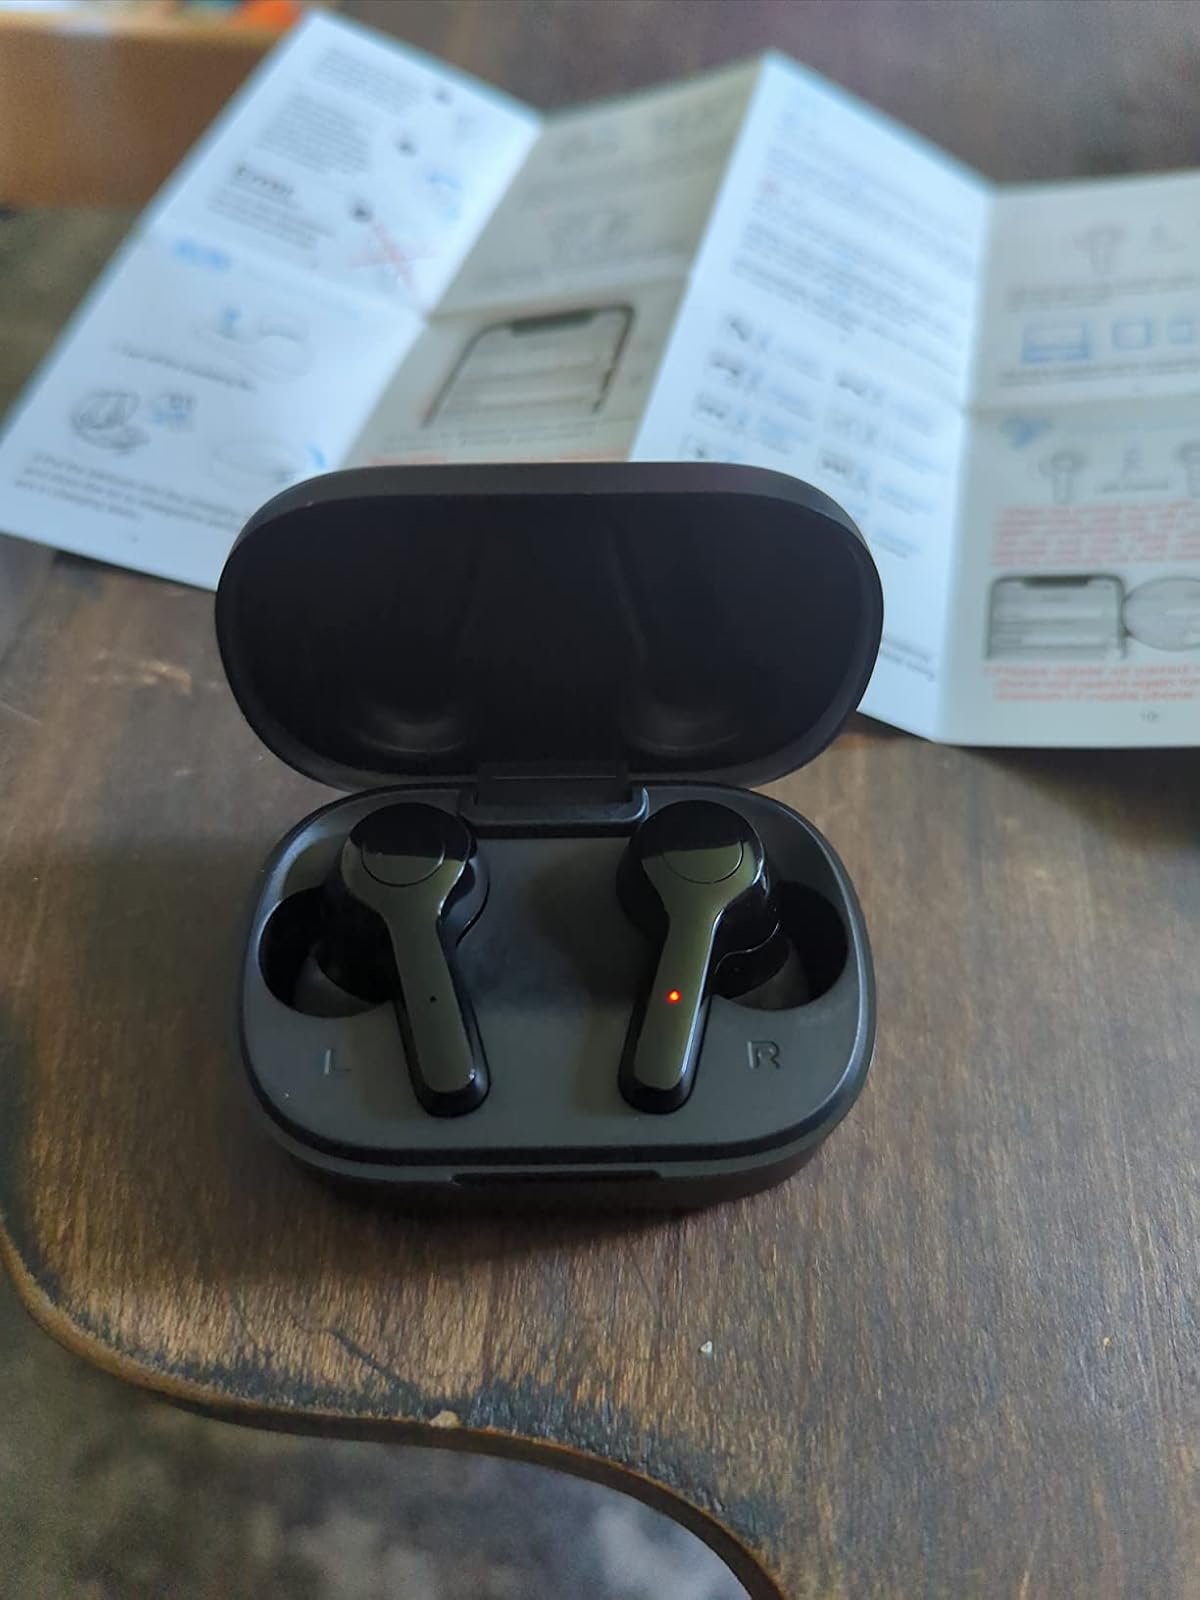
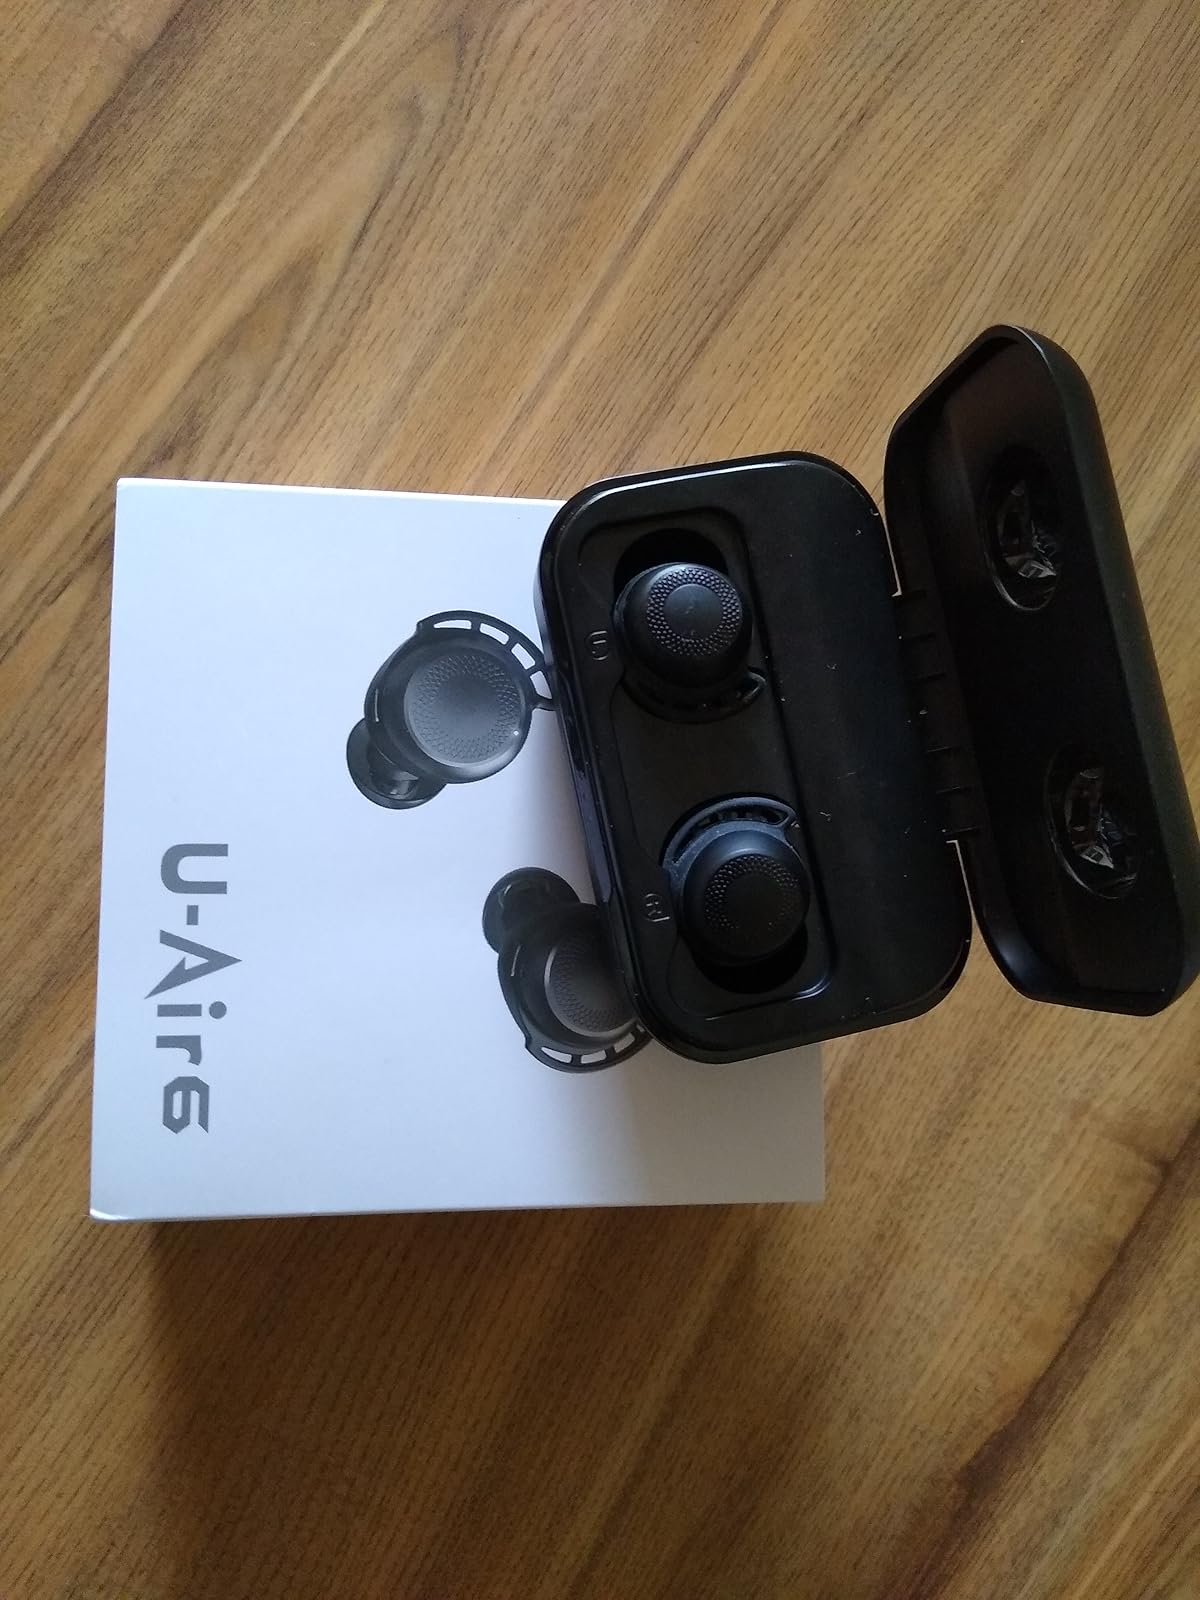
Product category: earbuds
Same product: no